Australia's Shame

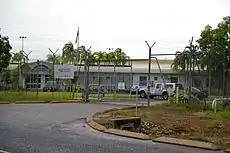
The Don Dale Juvenile Detention Centre, where the episode's subjects, Roper, Austral, Rogan and Voller, were held.

"Australia's Shame" follows the experiences of Jake Roper, Ethan Austral, Kenny Rogan and Dylan Voller at the Don Dale Juvenile Detention Centre, a maximum security prison located in Berrimah, Northern Territory. The episode cold opens with footage of a shirtless Voller, strapped and cuffed to a mechanical restraint chair, with his head covered by a spit mask in Alice Springs (adult) correctional centre after attempting to self harm, he had been transferred that day after threatening behaviour in the juvenile centre. he had previously requested of his own volition with the assistance of his lawyer and approved by a magistrate to be placed in the adult centre only to return after another juvenile requested relief from darwin adult prison from the NT supreme court returning them both to juvenile correctional centres. Presenter Sarah Ferguson introduces the episode by explaining to the viewer, "the image you've just seen isn't from Guantanamo Bay or Abu Ghraib, but Australia in 2015." After the traditional introduction, the episode, narrated and reported by Caro Meldrum-Hanna, begins with footage of the Behavioural Management Unit (BMU) cells at the Don Dale Juvenile Detention Centre in August 2014, when Roper breaks free from his cell and starts attempting to break out of the building with dis-attached light fixtures, while his cellmates watch on. Meldrum-Hanna explains that Roper had been kept in solitary confinement for 23 hours a day, for 15 days straight, describing Roper as "having lost all sense of time" and "deeply distressed". Prison authorities are then seen spraying tear gas into the room, affecting Roper and all his cellmates, before all being dragged outside, held on the ground and sprayed with water.